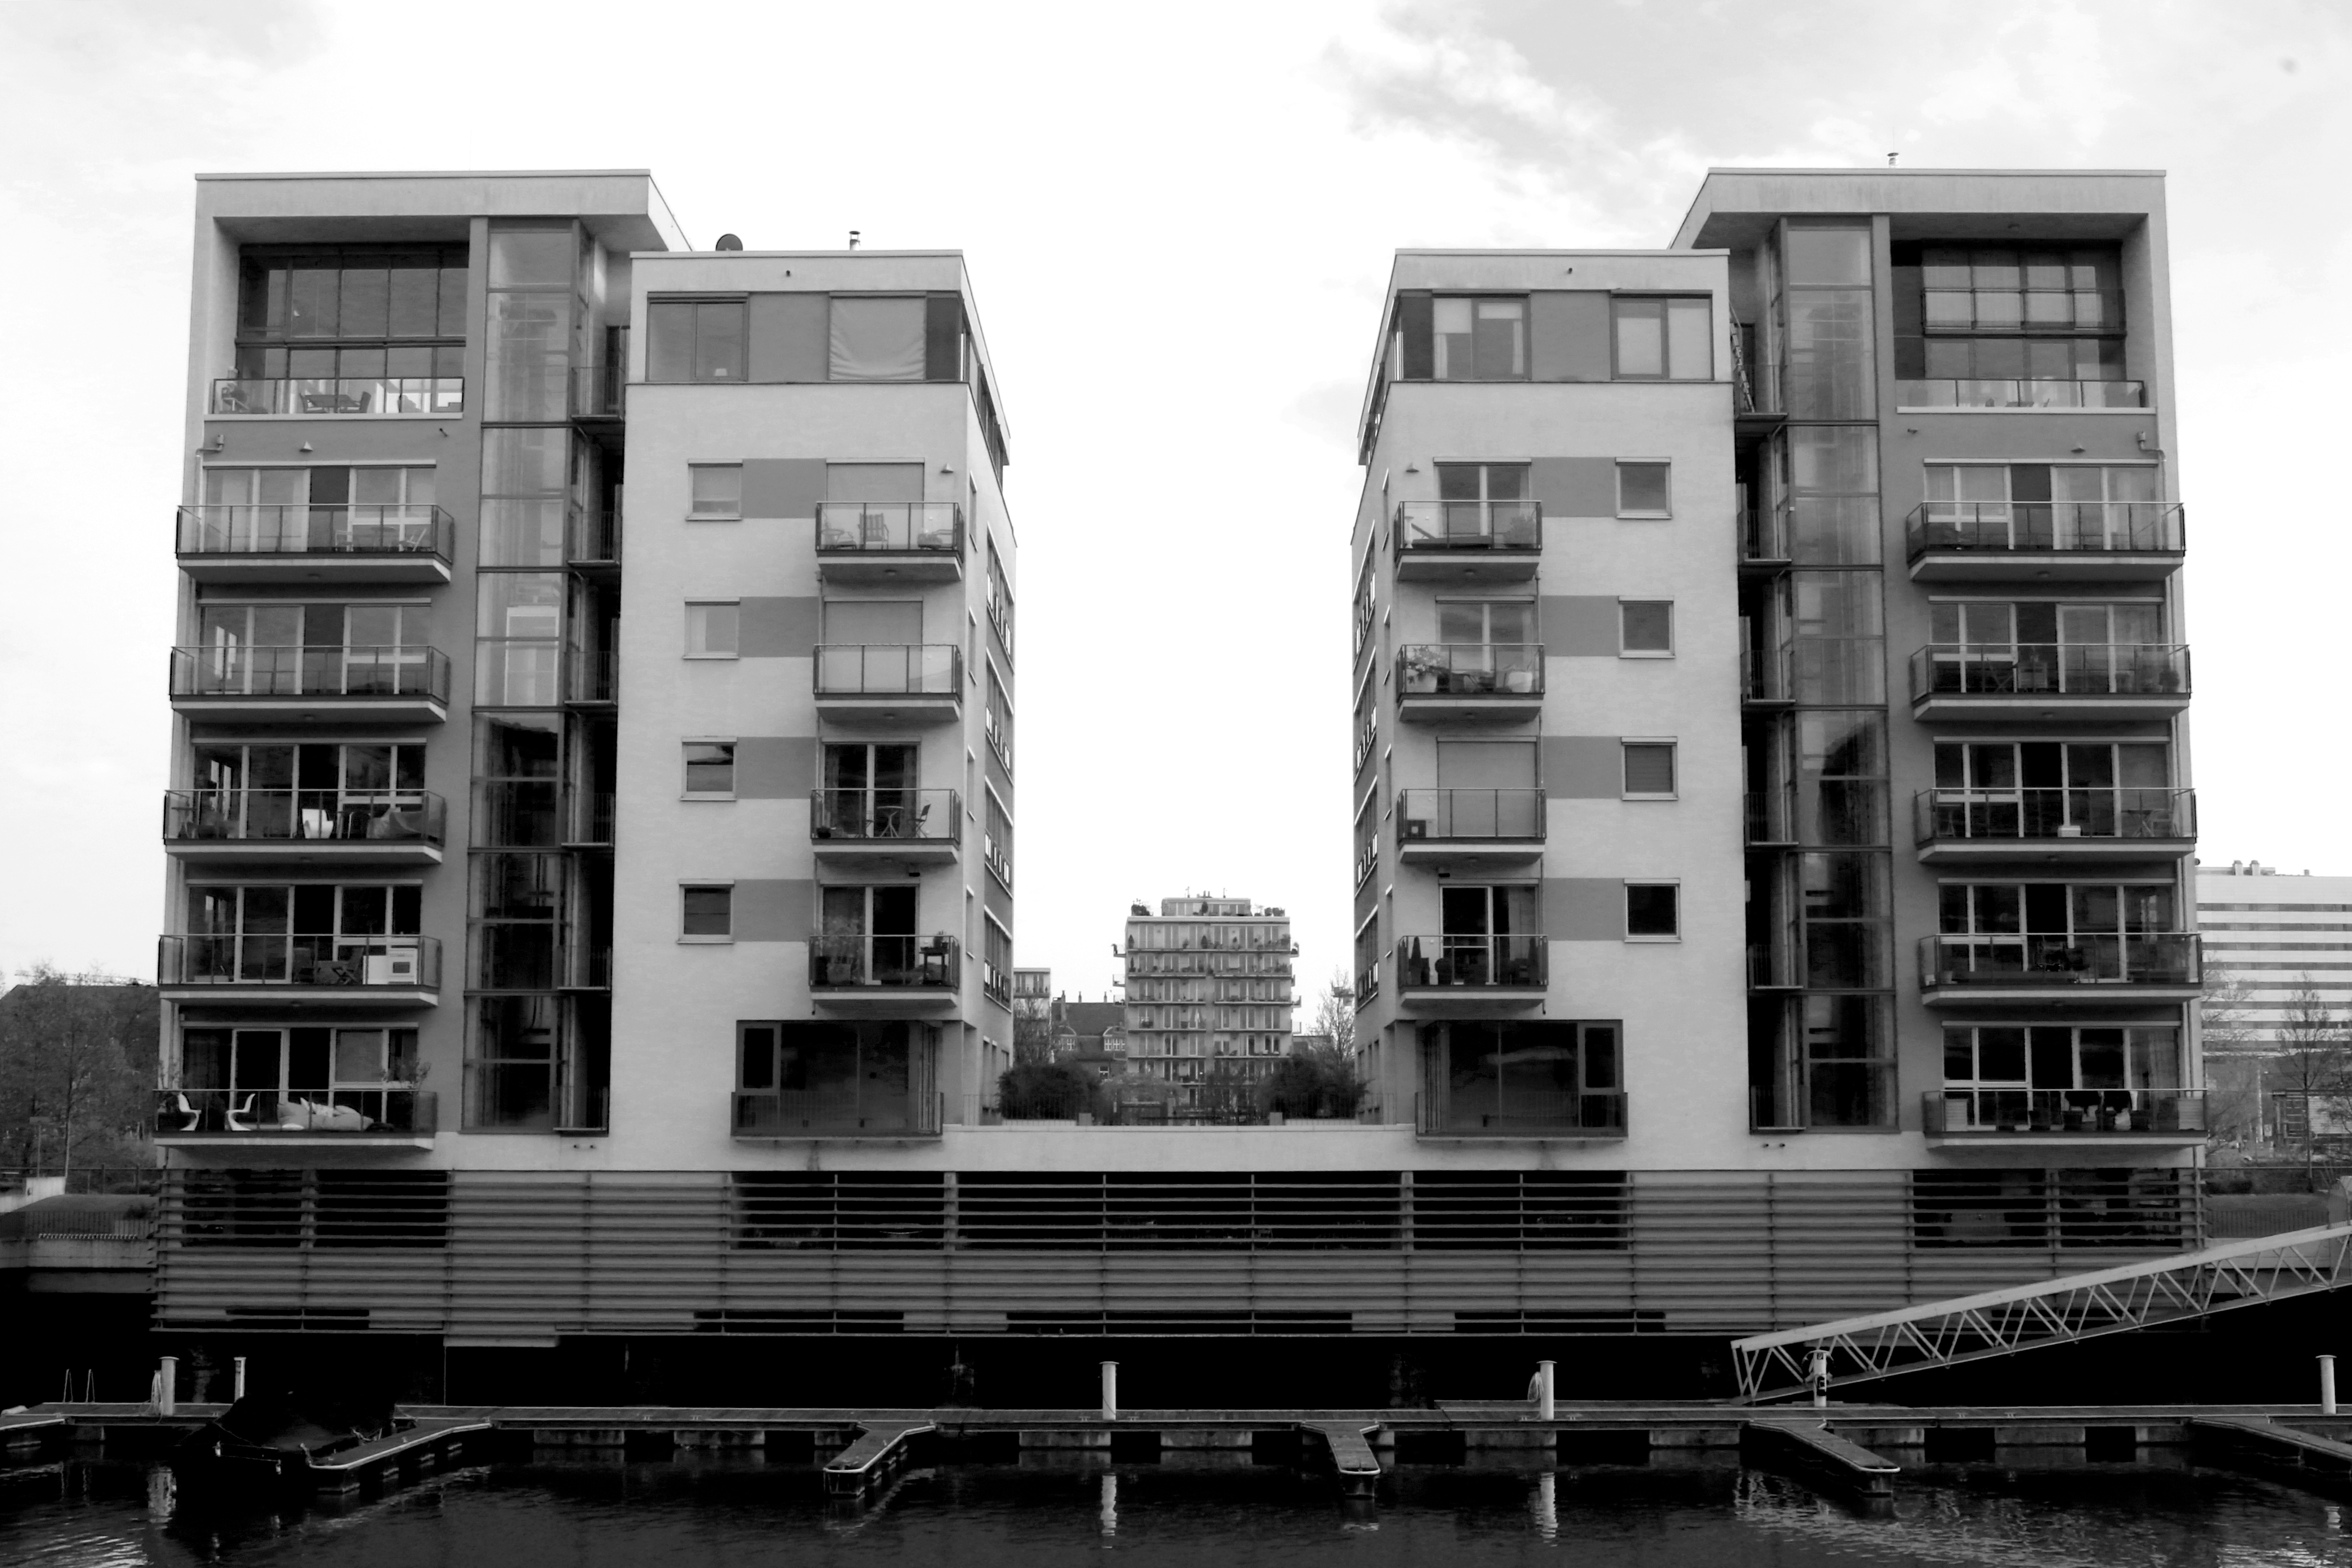
black and white, architecture, house, city, skyscraper, cityscape, downtown, facade, monochrome, apartment, tower block, bw, blackandwhite, blackwhite, germany, alemania, allemagne, sw, schwarzweiss, schwarzweis, frankfurtmain, germania, frankfurt, schwarzweissfotografie, schwarzweisfotografie, westhafen, metropolis, condominium, neighbourhood, urban area, monochrome photography, residential area, brutalist architecture